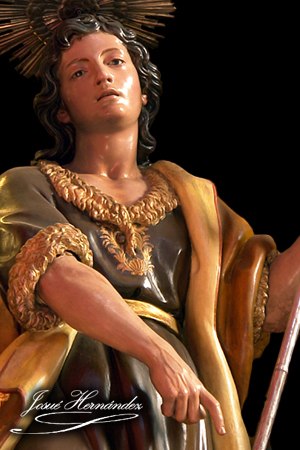
Fernando Estévez / Værker
Fernando Estévez de Salas var en spansk billedhugger og maler. Han betragtes som den højeste repræsentant for neoklassisk kunst på De Kanariske Øer.